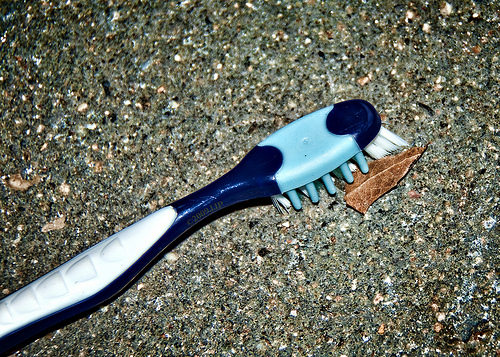
question: 画像に写っているのはどんなもの？
answer: 歯ブラシ

question: 画像の歯ブラシは何色？
answer: 青色

question: 歯ブラシはどこにある？
answer: 地面

question: 歯ブラシの横にあるのはどういうもの？
answer: 枯れ葉

question: なぜ歯ブラシは地面にある？
answer: 掃除道具になったから

question: 地面はどんな風？
answer: コンクリート

question: 画像の歯ブラシの毛先はどういう素材？
answer: ナイロンとゴム

question: 枯れ葉はどんな色？
answer: 茶色